EGS-zs8-1

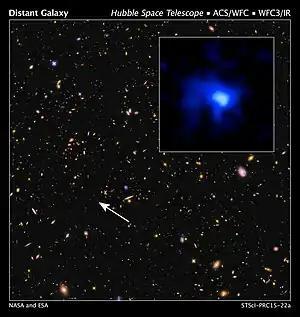
EGS-zs8-1 viewed by the Hubble Space Telescope

EGS-zs8-1 is a high-redshift Lyman-break galaxy found at the northern constellation of Boötes. In May 2015, EGS-zs8-1 had the highest spectroscopic redshift of any known galaxy, meaning EGS-zs8-1 was the most distant and the oldest galaxy observed. In July 2015, EGS-zs8-1 was surpassed by EGSY8p7 (EGSY-2008532660).